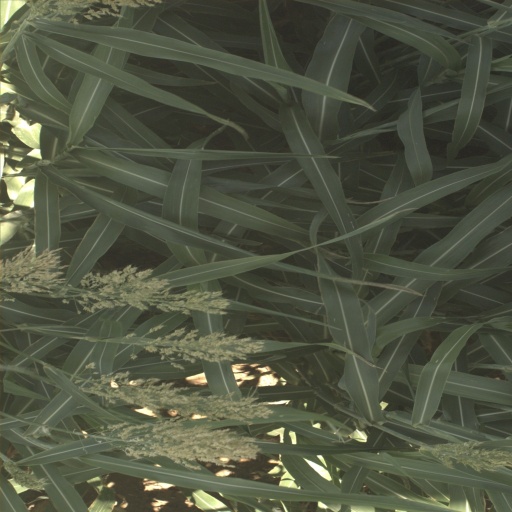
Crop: sorghum